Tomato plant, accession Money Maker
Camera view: vertical (180 deg); turntable rotation: 210 degrees
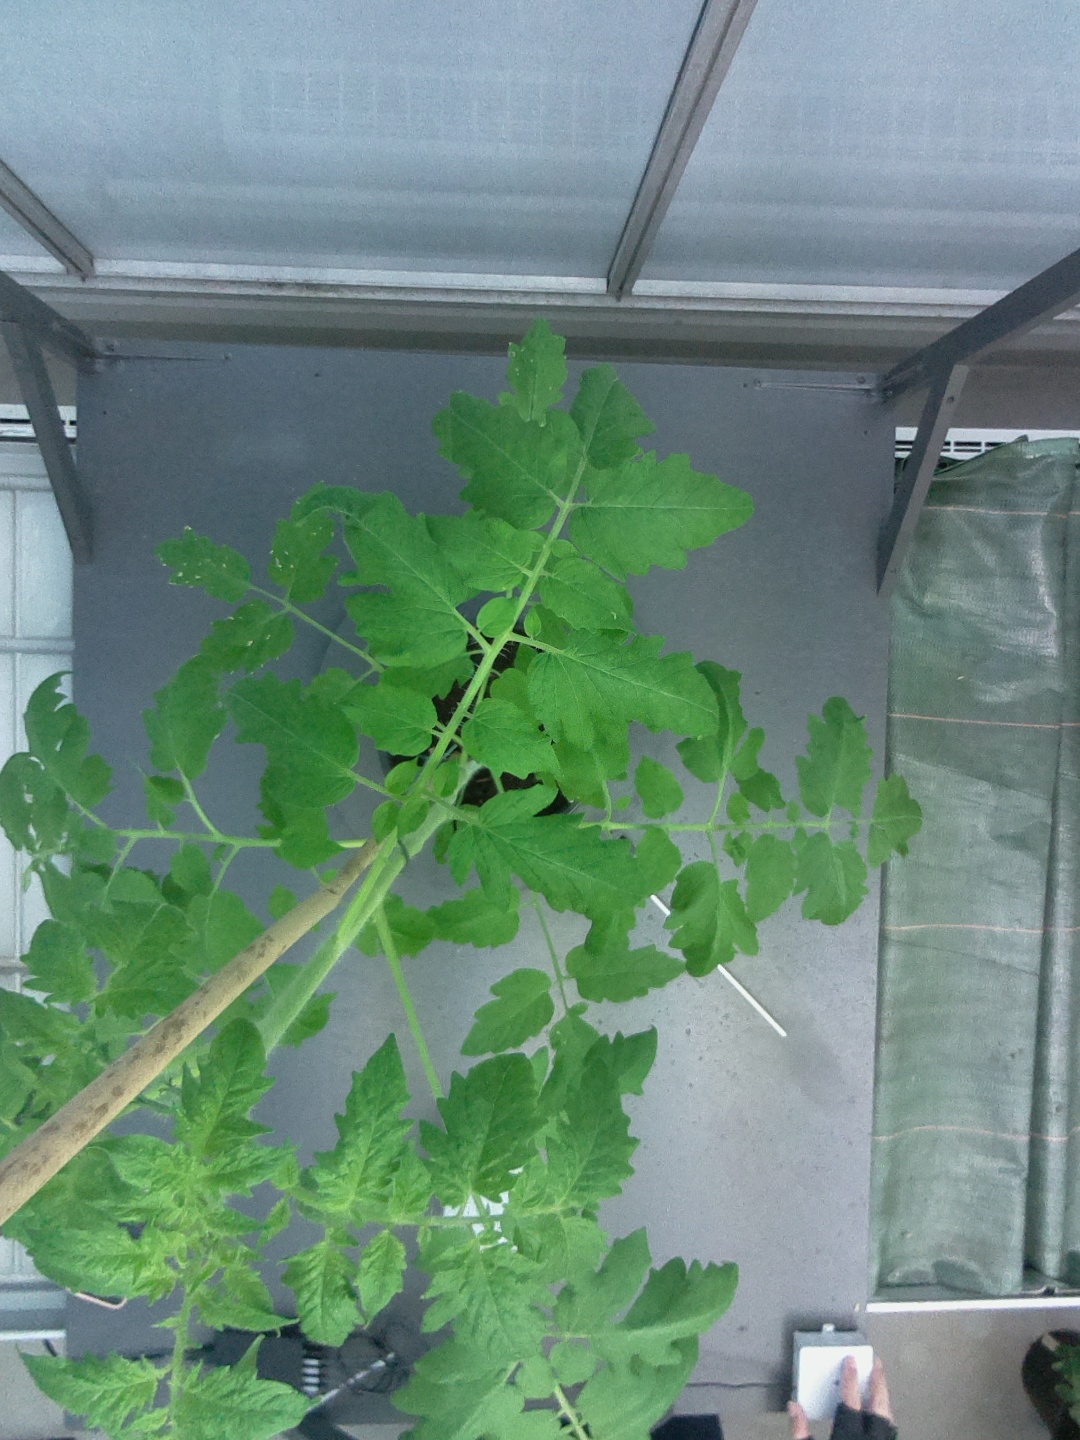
BBCH growth stage 54: 4 inflorescences visible